Barry Butts In

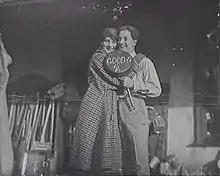
Still from film

Barry Butts In is a 1919 Australian film comedy from director Beaumont Smith starring British vaudevillian Barry Lupino, who was then visiting Australian. It is considered a lost film.